Sp7 transcription factor

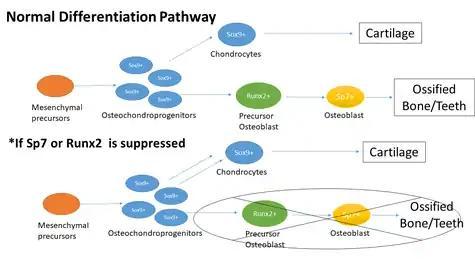
Diagram detailing the role of Sp7 in the differentiation pathway of osteoblasts and the decision pathway between cartilage and ossified bone

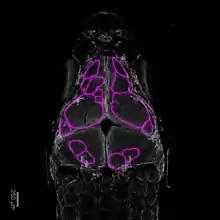
Zebrafish skull, 34 days post-fertilication, imaged using a calcein stain showing normal frontal and parietal bones. Overlayed using fuchsia are irregular initiation sites of bone formation seen in an Sp7 mutant fish indicating abnormal pseudo-sutures.

In a developing organism, Sp7 serves as one of the most important regulatory shepherds for bone formation. The creation of ossified bone is preceded by the differentiation of mesenchymal stem cells into chondrocytes and the conversion of some of those chondrocytes into cartilage. Certain populations of that initial cartilage serves as a template for bone cells as skeletogenesis proceeds.